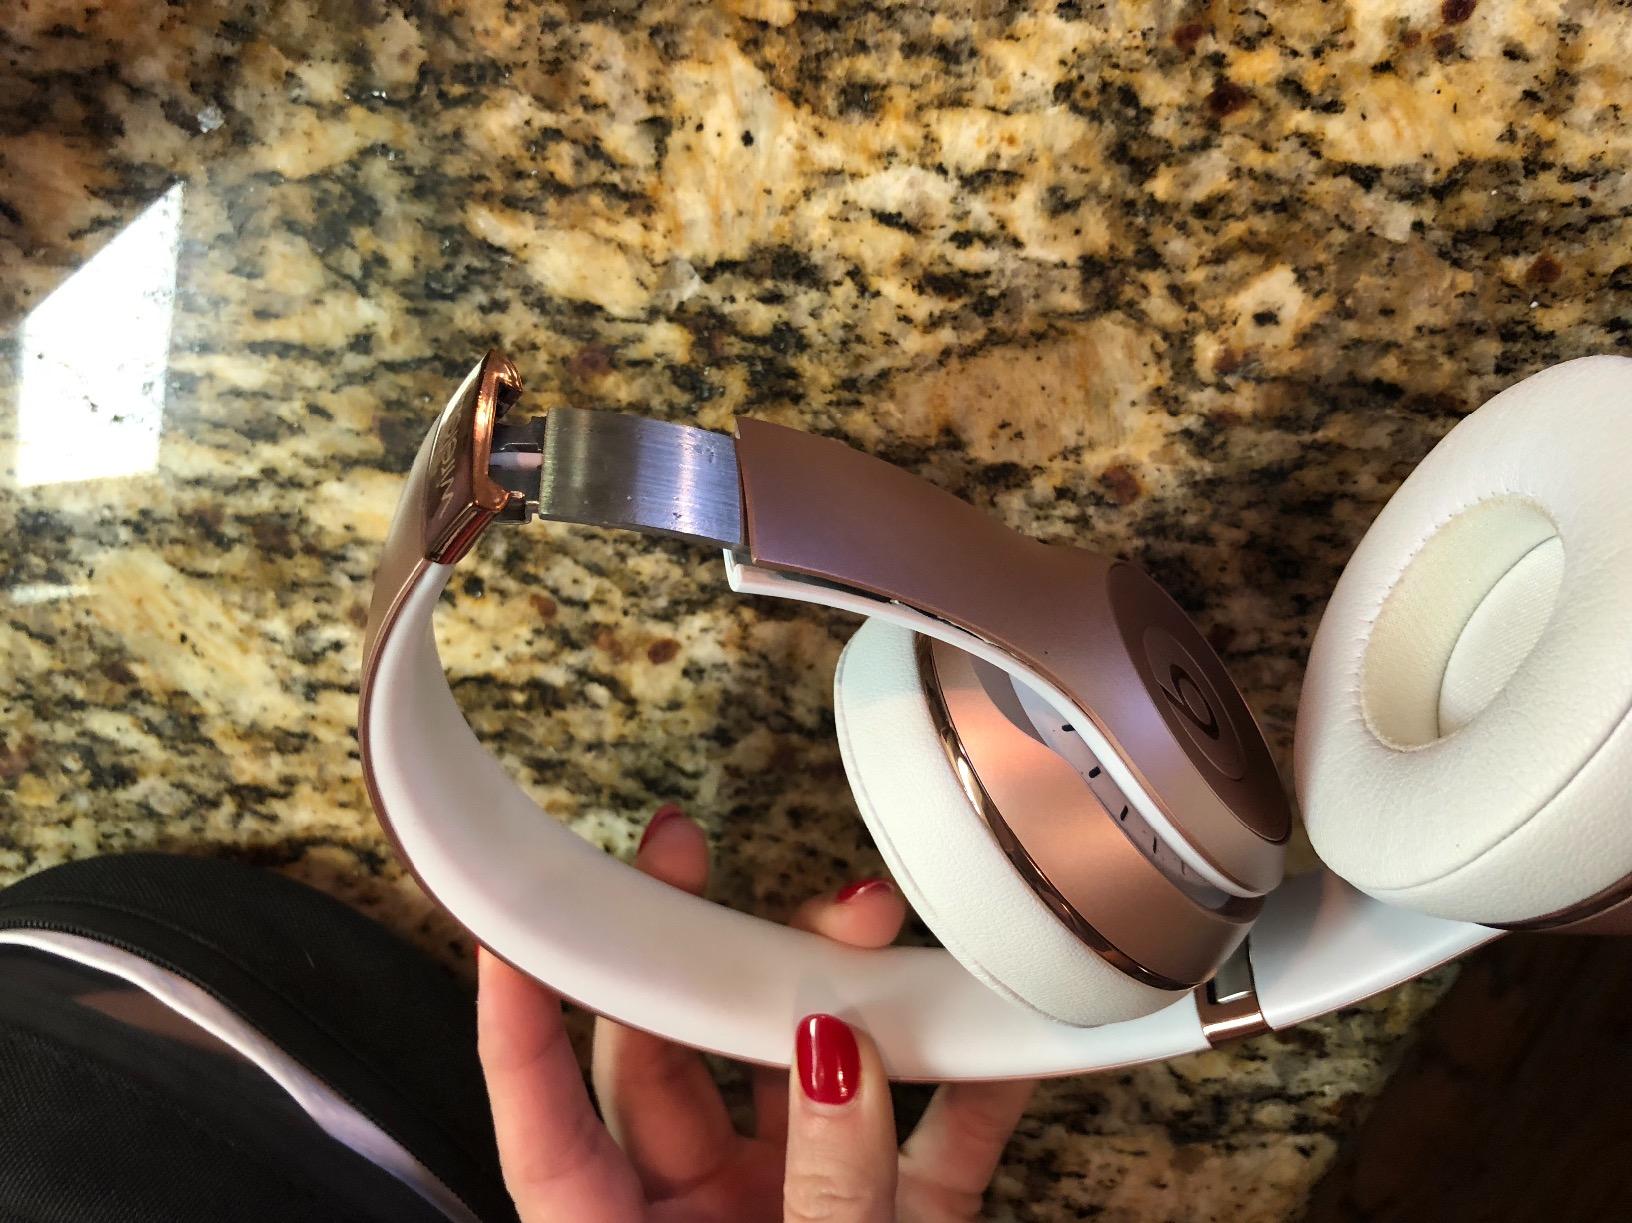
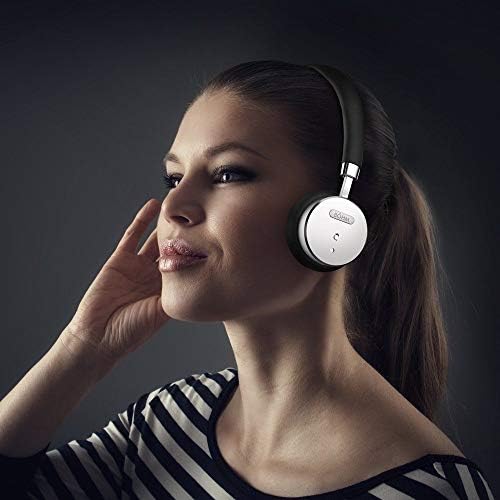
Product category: headphones
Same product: no